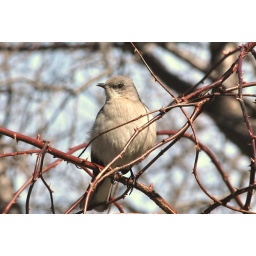
While walking the dog today, I stumble on this bird almost in front of me.